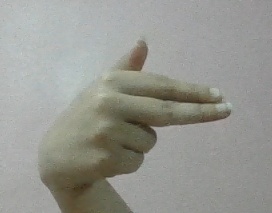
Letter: ghain